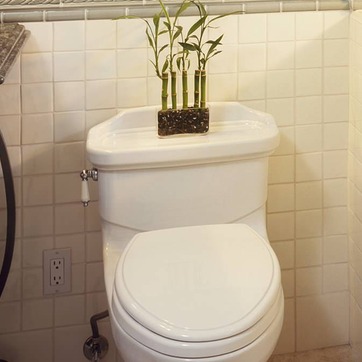
Material: ceramic